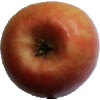
Label: apple_pink_lady